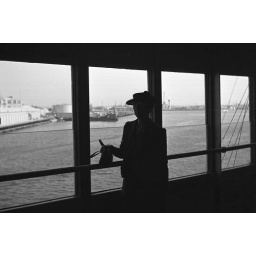
Through the window you can see the port buildings from the Lurline. Unknown woman to me. Taken by my father